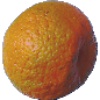
Label: mandarine